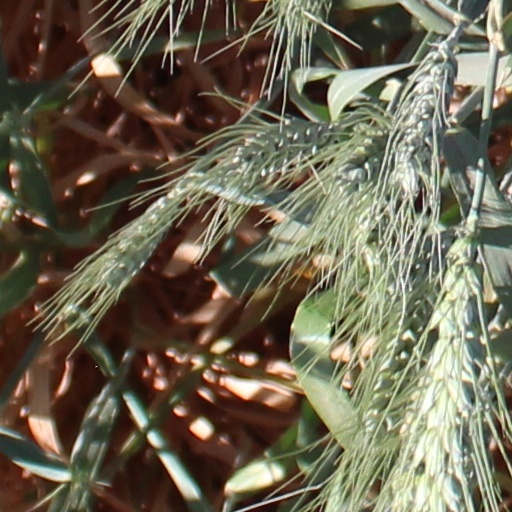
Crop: wheat